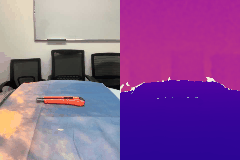
Label: knife